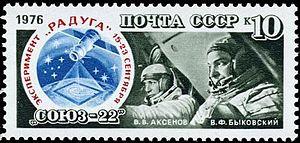
Soyouz 22 est un vol du programme spatial de l'Union soviétique lancé le 15 septembre 1976.